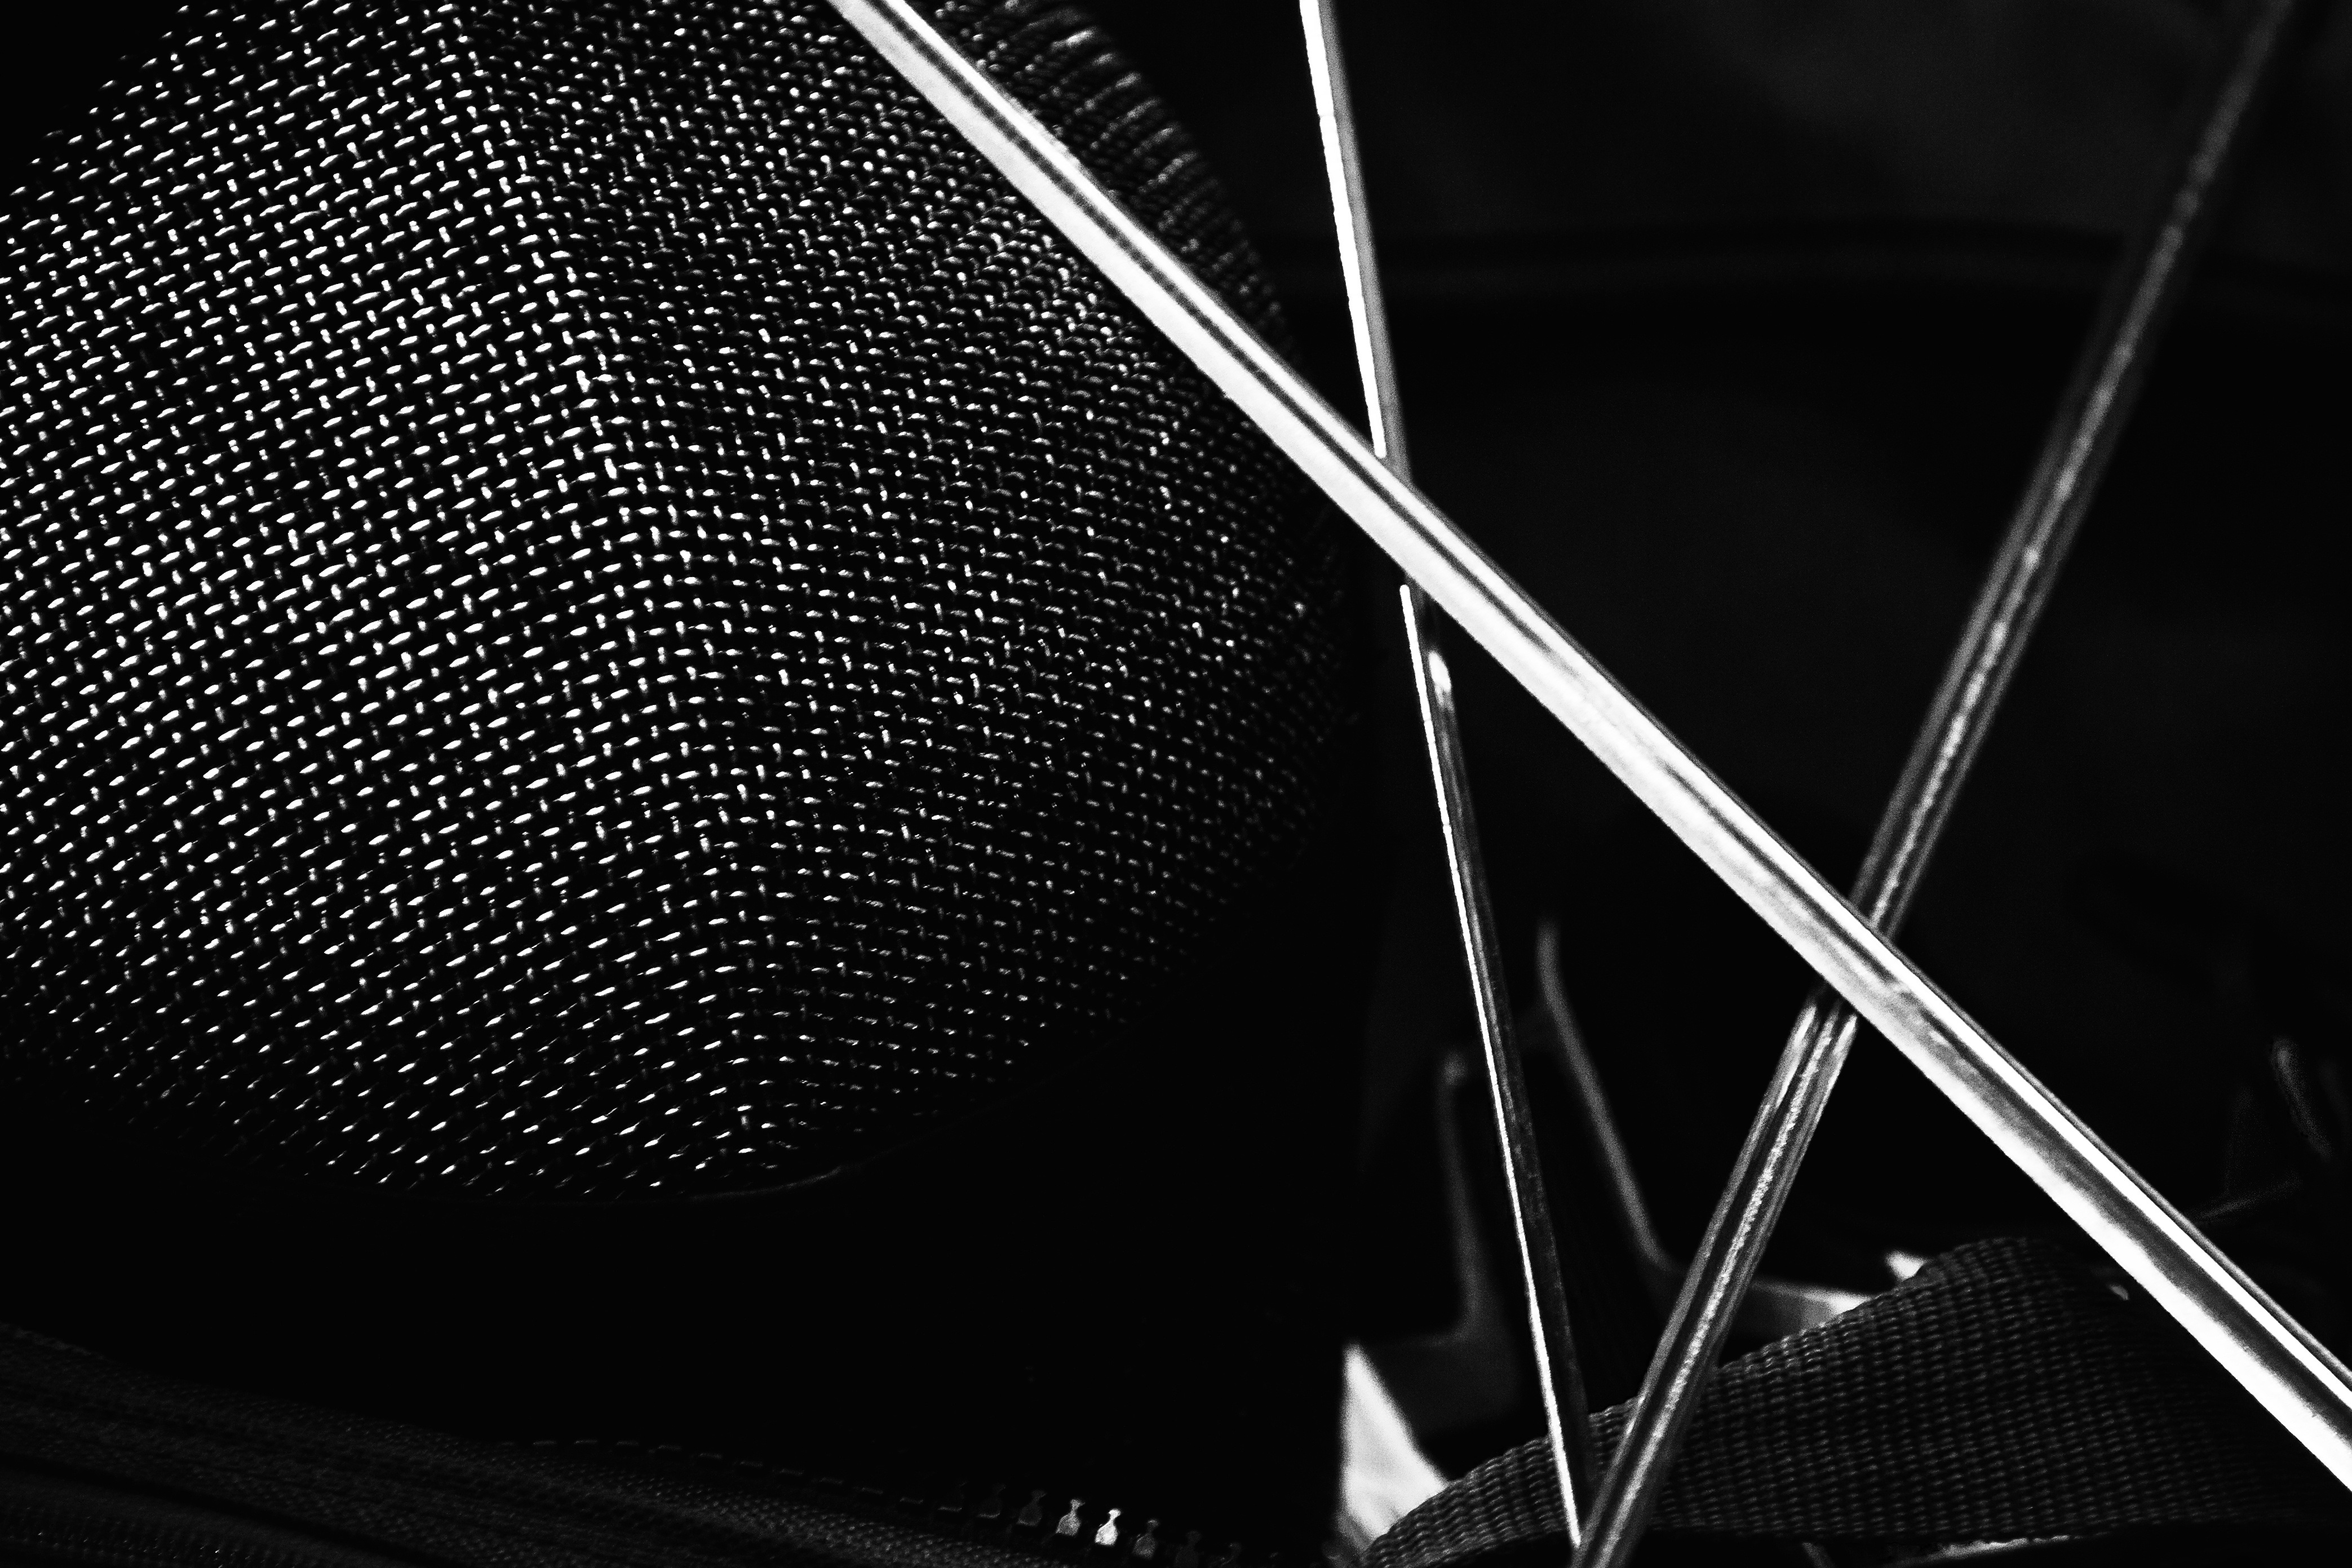
light, black and white, white, photography, line, darkness, black, monochrome, black white, circle, sword, close up, symmetry, shield, shape, macro photography, monochrome photography, sport equipment